Christopher Dickey

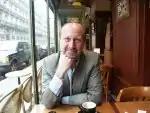

Christopher Swift Dickey (August 31, 1951 – July 16, 2020) was an American journalist, author, and news editor. He was the Paris-based world news editor for "The Daily Beast". He authored seven books, including "Our Man in Charleston: Britain's Secret Agent in the Civil War South" (2015); "Securing the City: Inside America's Best Counterterror Force – the NYPD" (2009), and a memoir, "Summer of Deliverance" (1998), about his father, the poet/novelist James Dickey.